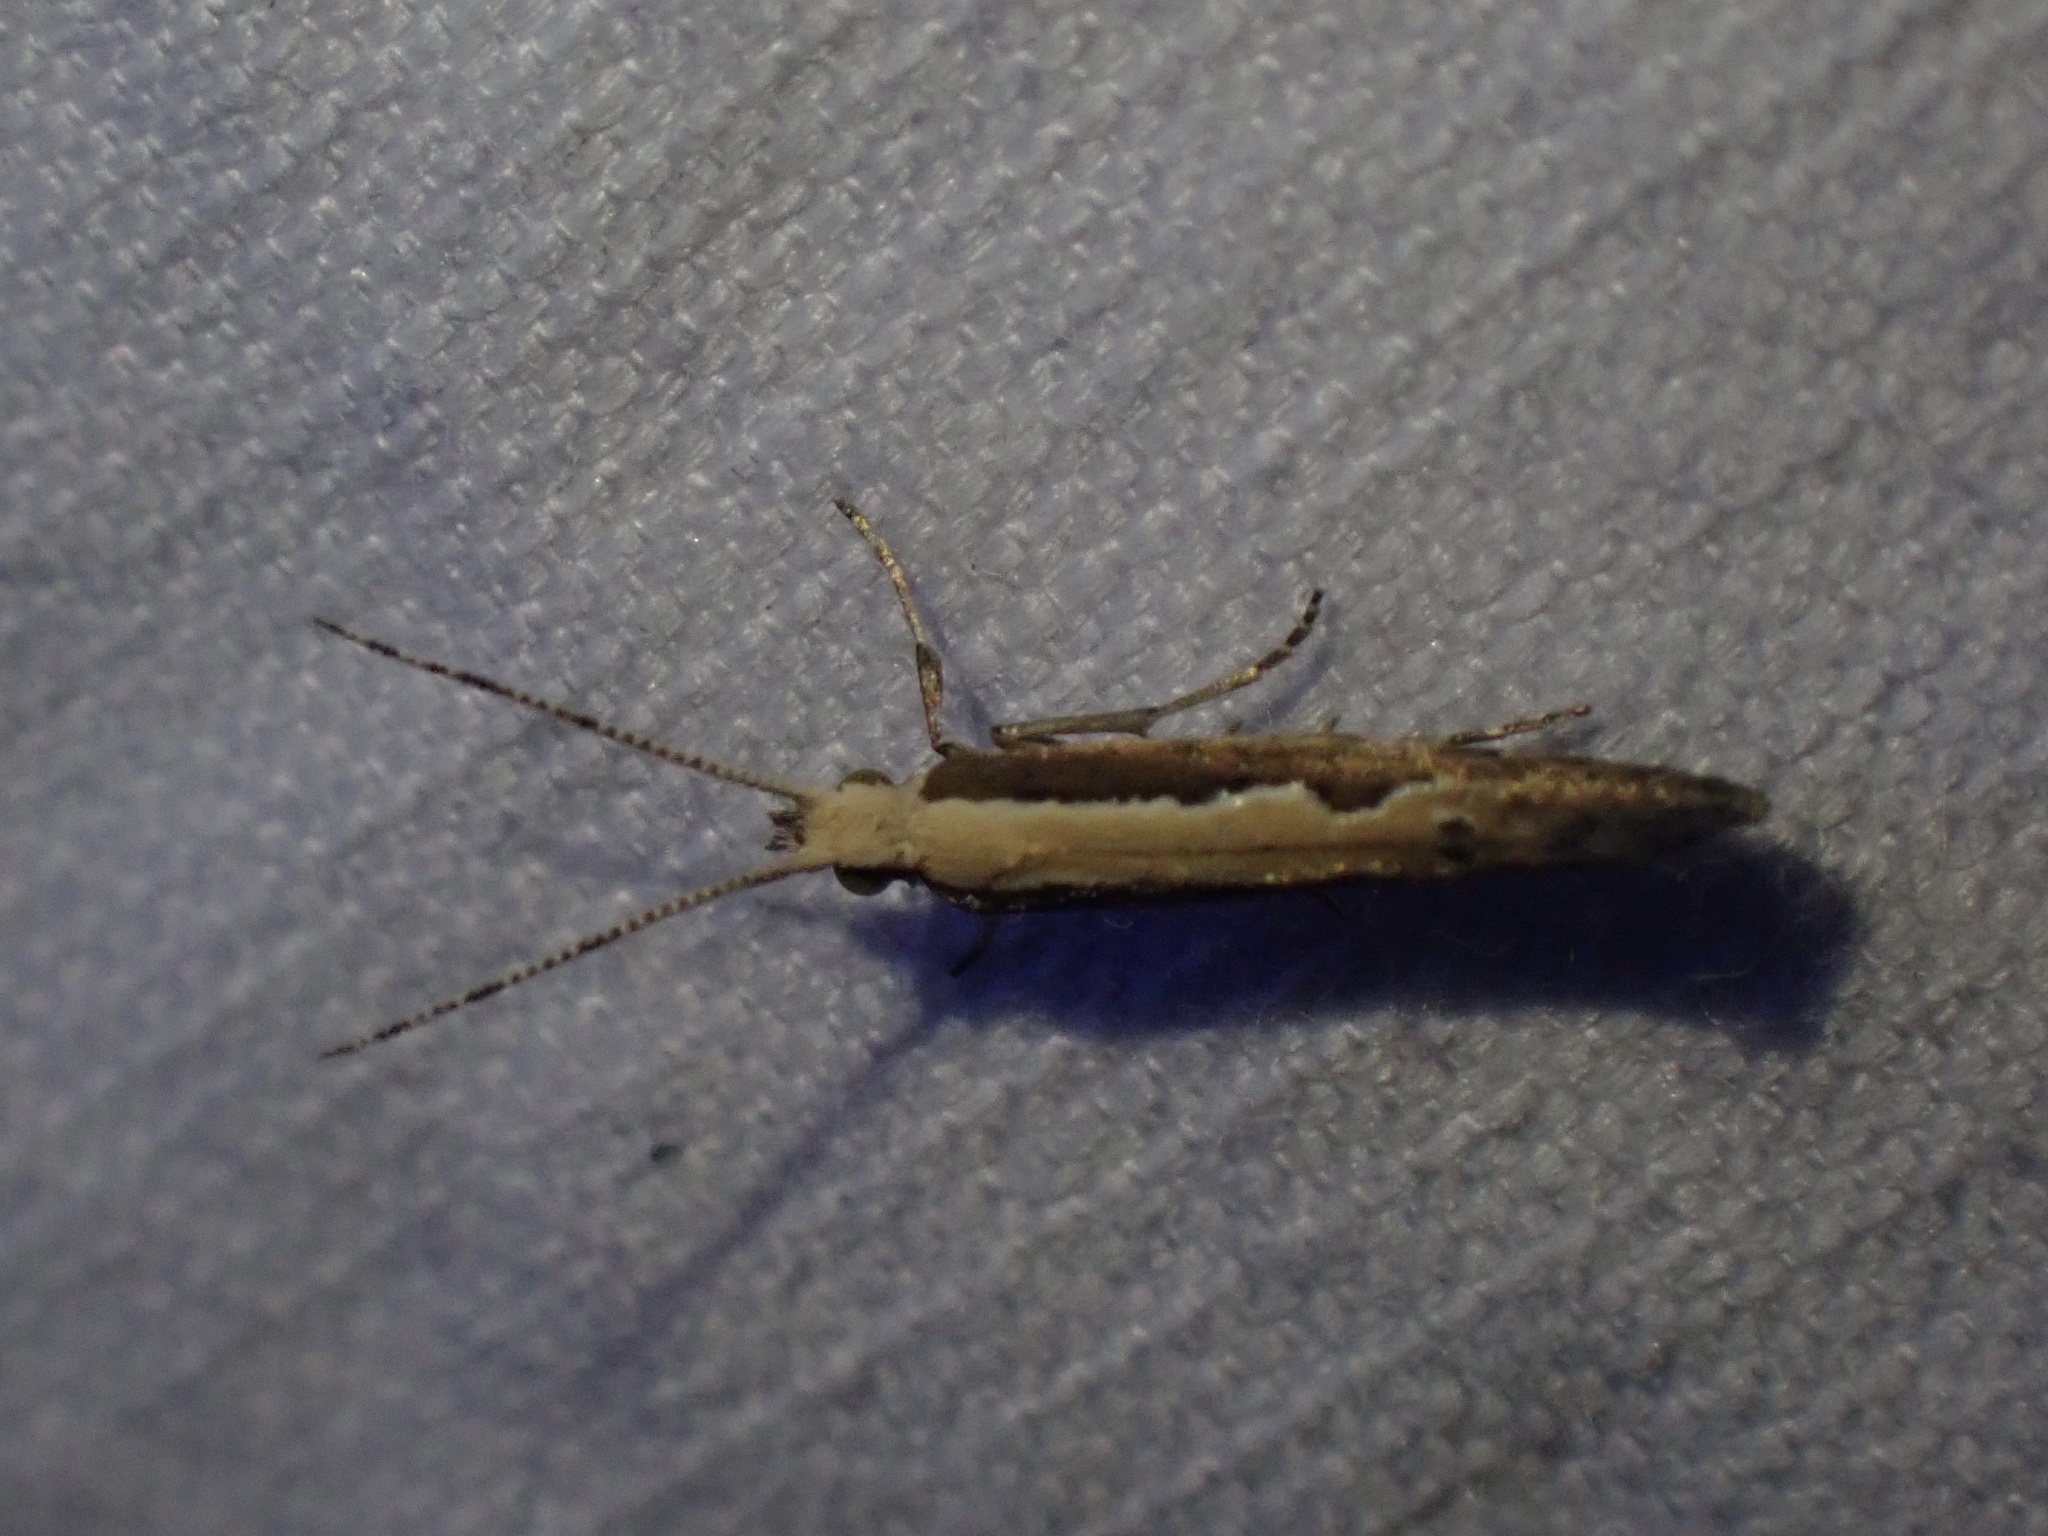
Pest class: diamondback_moth